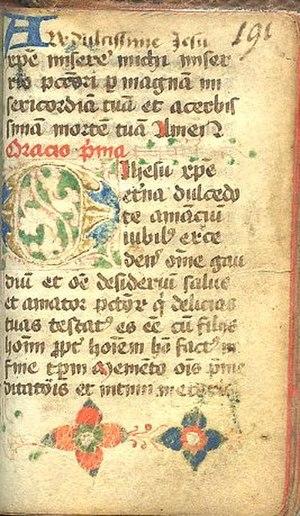
Les Quinze Oraisons sont un recueil de quinze méditations de la Passion du Christ, liées aux prières du Notre Père et du Je vous salue Marie qui sont dites quotidiennement durant une année entière. Elles sont traditionnellement attribuées à sainte Brigitte de Suède, une mystique et visionnaire suédoise. Elles lui furent dictées par le Christ lui parlant depuis le crucifix d'une chapelle de la Basilique Saint-Paul-hors-les-Murs de Rome.